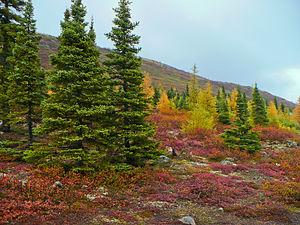
Nain est le village le plus septentrional de Terre-Neuve-et-Labrador au Canada, situé dans la région du Nunatsiavut de l'Inuit Nunangat, à environ 370 km en avion de Happy Valley-Goose Bay.
La taïga du Bouclier canadien oriental est une écorégion terrestre nord-américaine du type forêts boréales, taïga du World Wildlife Fund